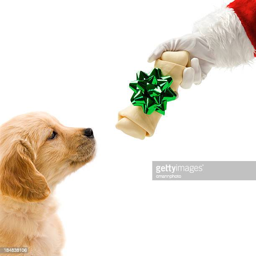
film character giving a wrapped bone to puppy